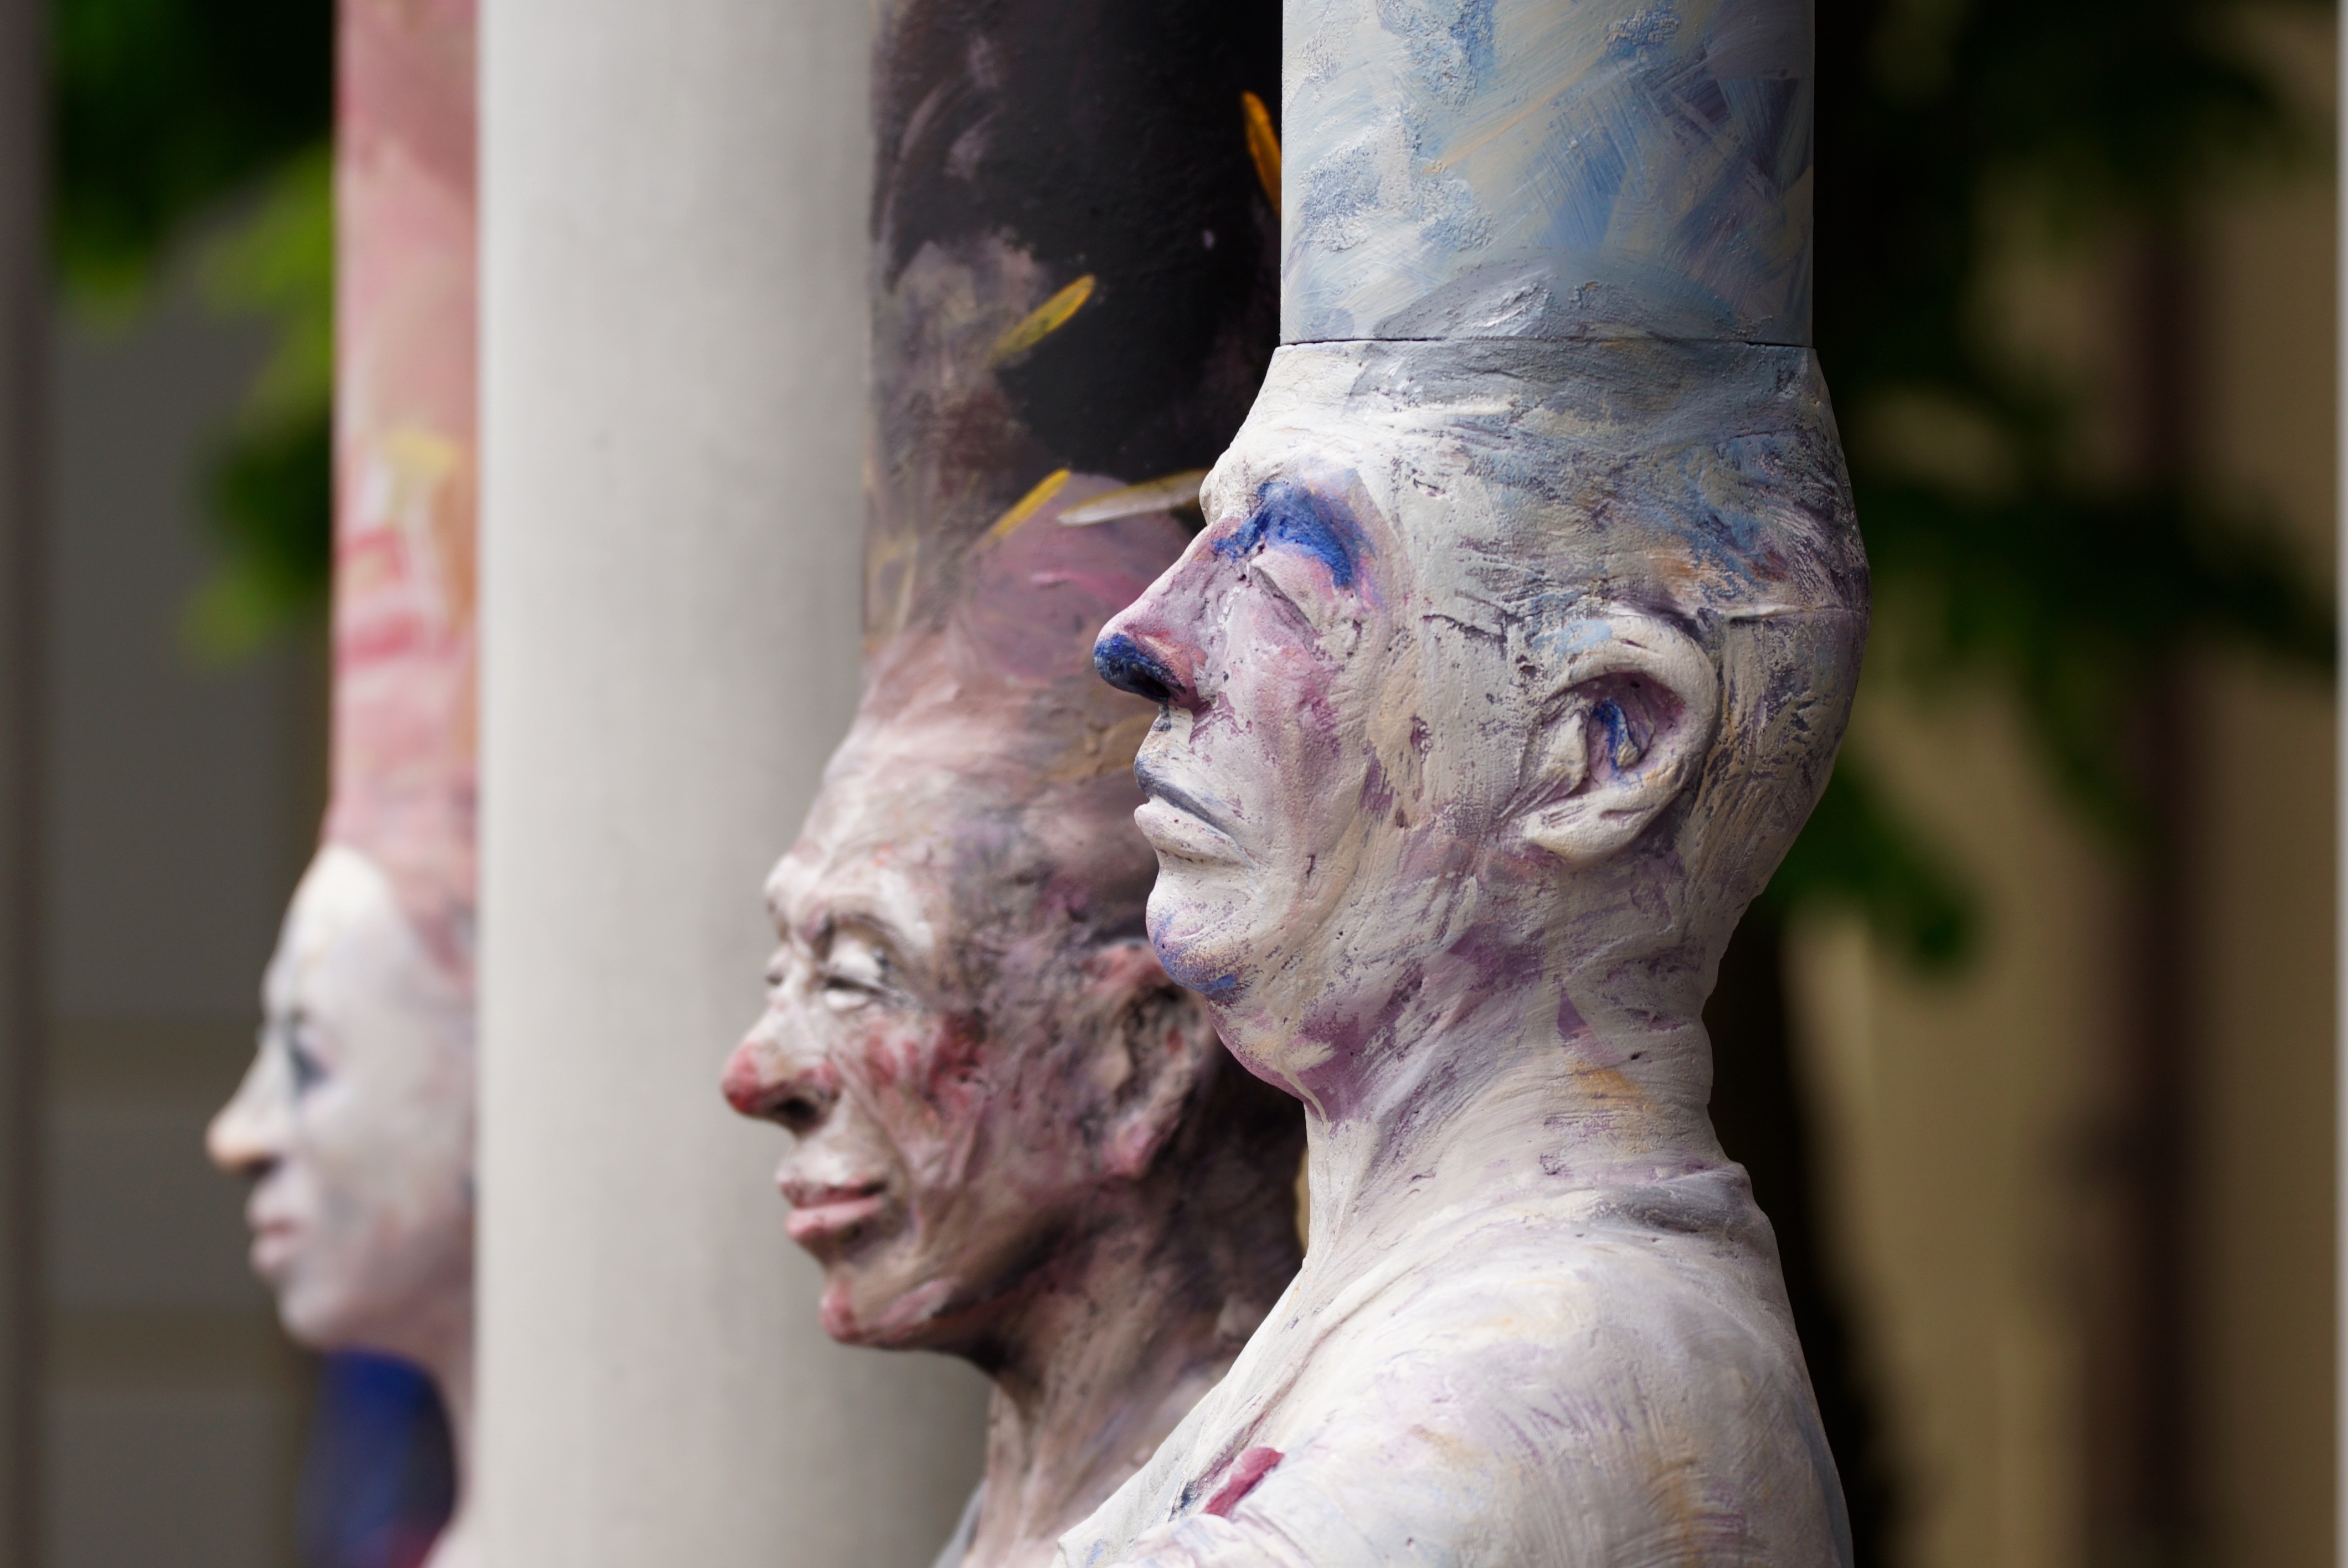
man, woman, view, monument, statue, portrait, spring, color, contrast, face, sculpture, art, zombie, head, mimic, gestures